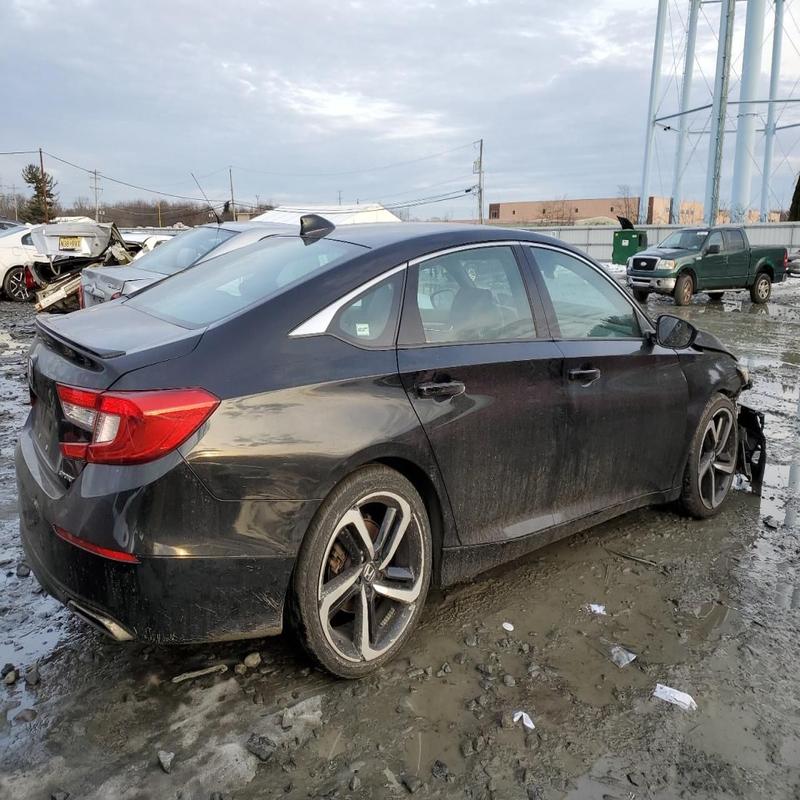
Aucun dommage détecté.
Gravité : aucun